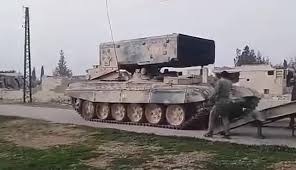
Label: TOS-1